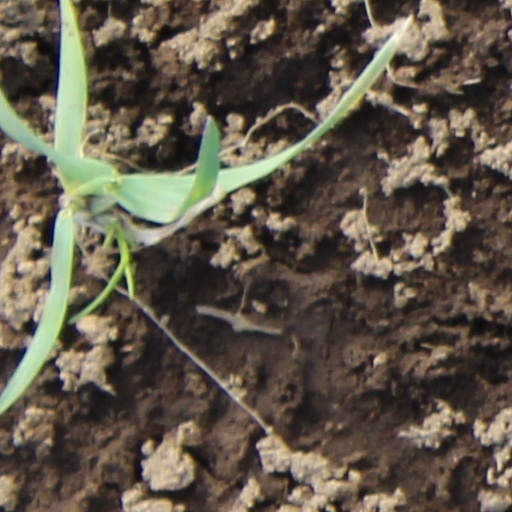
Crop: wheat